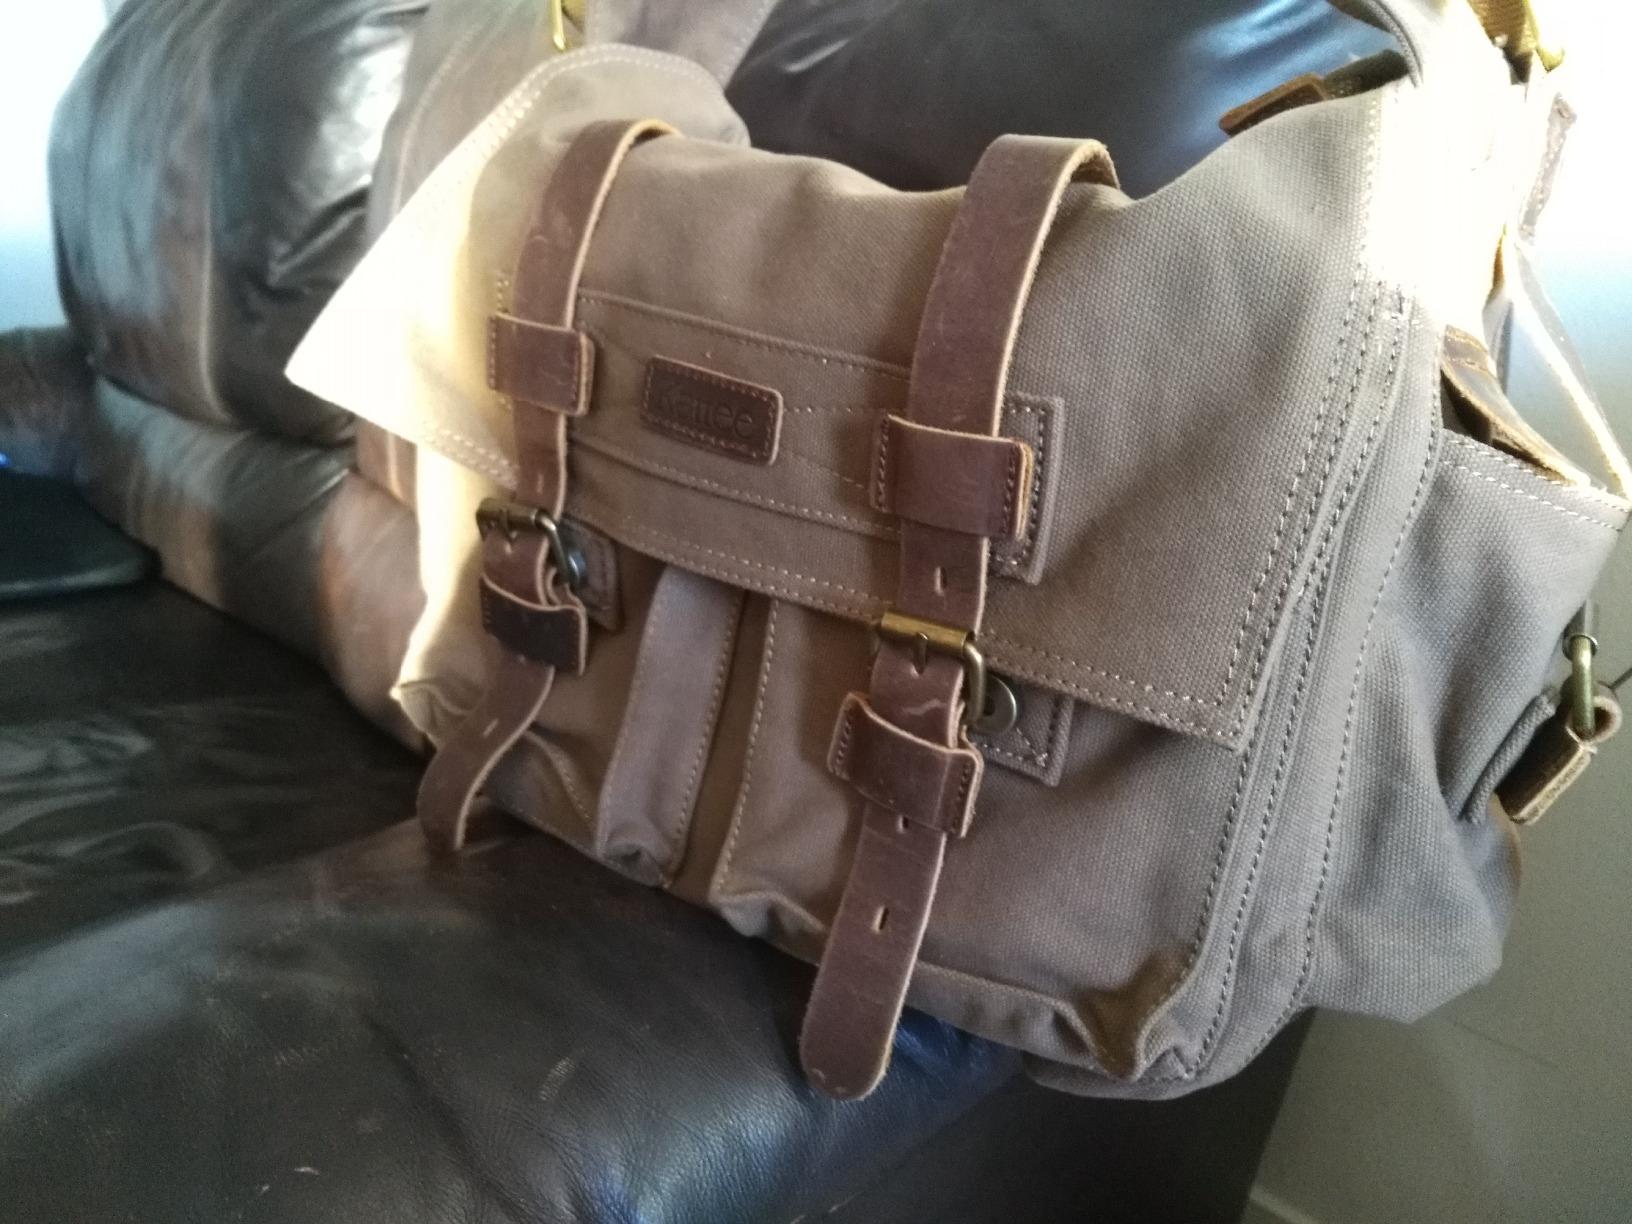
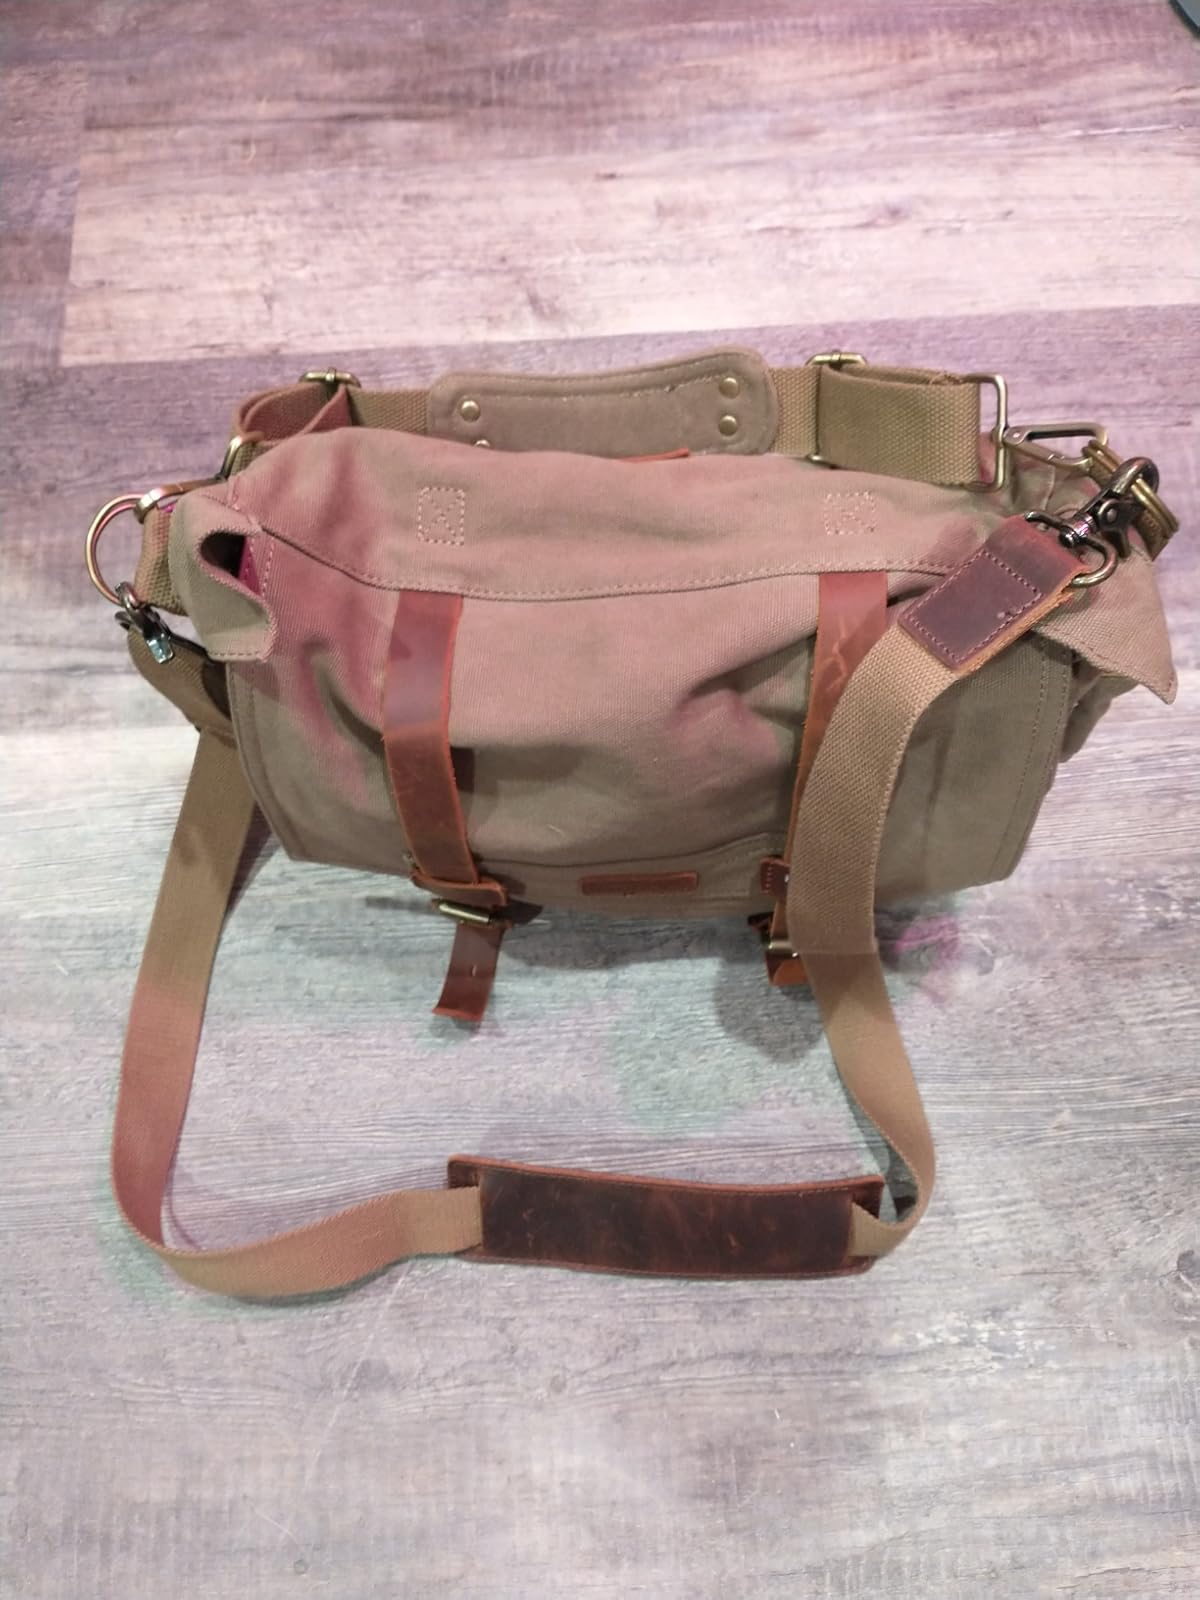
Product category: bag
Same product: yes